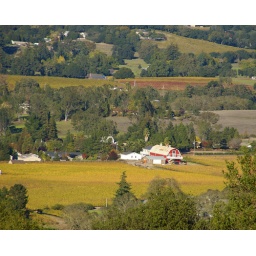
A barn in a field of fall grape vines, taken from Skyline Park